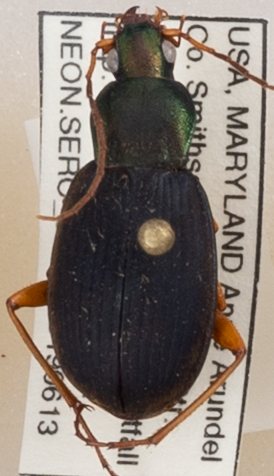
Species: Chlaenius aestivus
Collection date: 2019-06-13
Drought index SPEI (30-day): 0.072
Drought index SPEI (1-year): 2.09
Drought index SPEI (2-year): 2.01